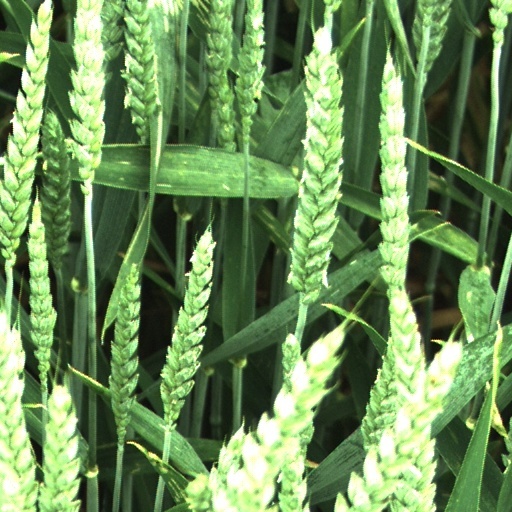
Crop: wheat